Combination car (ambulance)

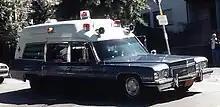
1973 Cadillac ambulance

A combination car was a vehicle that could serve either as a hearse or as an ambulance, and had the capability of being swapped between those roles without much difficulty. This hybrid usage of the cars reflects an era when funeral homes offered emergency ambulance service in addition to their primary trade, especially in smaller towns and rural areas.